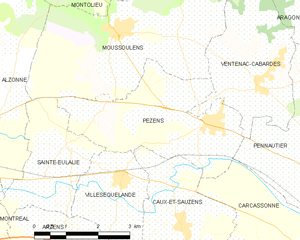
Carte des communes françaises: Pezens